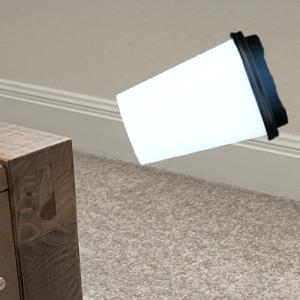
Label: cups